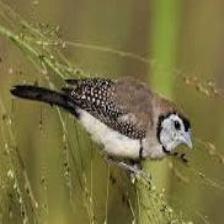
Species: DOUBLE BARRED FINCH
Scientific name: TAENIOPYGIA BICHENOVII
ImageNet parent category: house_finch